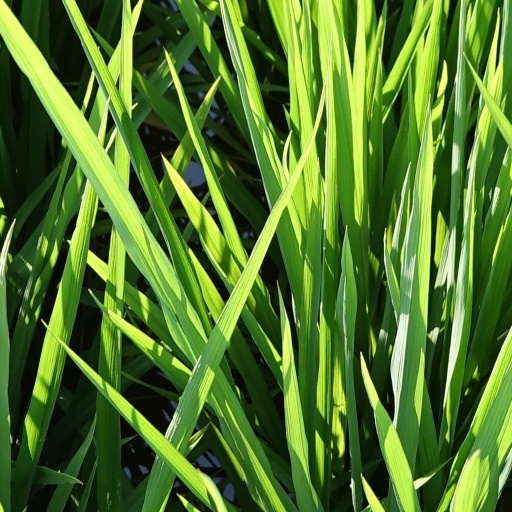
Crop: rice